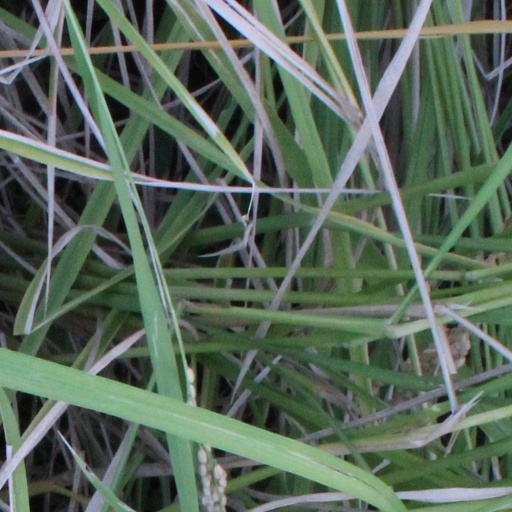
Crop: rice